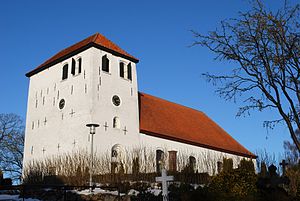
Ketting Kirke
Ketting Kirke
Ketting Kirke i Sønderborg Provsti og Haderslev Stift er en kirke fra ca. 1160 midt i landsbyen Ketting på Als. Det 17 meter høje og 13 meter brede tårn er bygget i romansk stil omkring 1160. I den første tid blev tårnet brugt som som tilflugtsrum og fæstning.